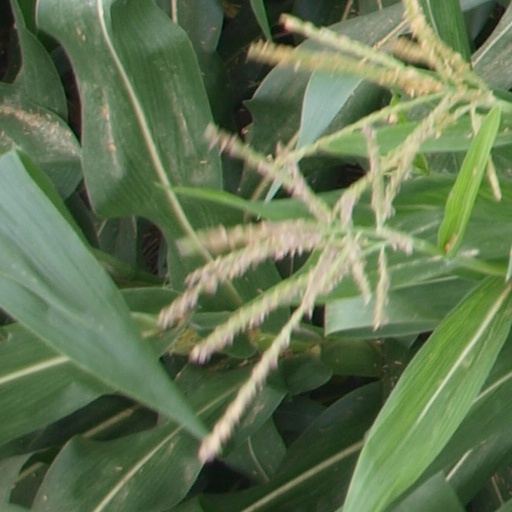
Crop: maize; corn